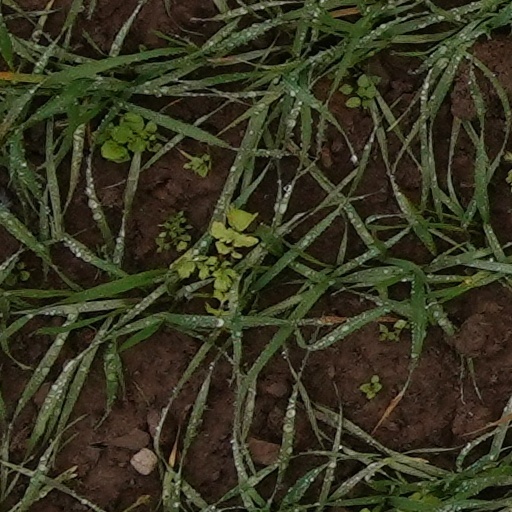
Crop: wheat